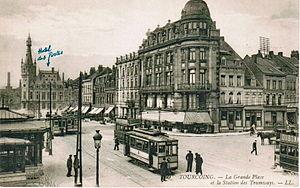
Carte postale ancienne éditée par LL n°50TOURCOING - La Grande Place et la Station des Tramways
La Grand-Place est une place de type grand-place située au centre de la ville de Tourcoing.
Le tramway de Roubaix Tourcoing est un ancien réseau de tramway en service dans les villes de Roubaix, Tourcoing et leur banlieue entre 1874 et 1956.